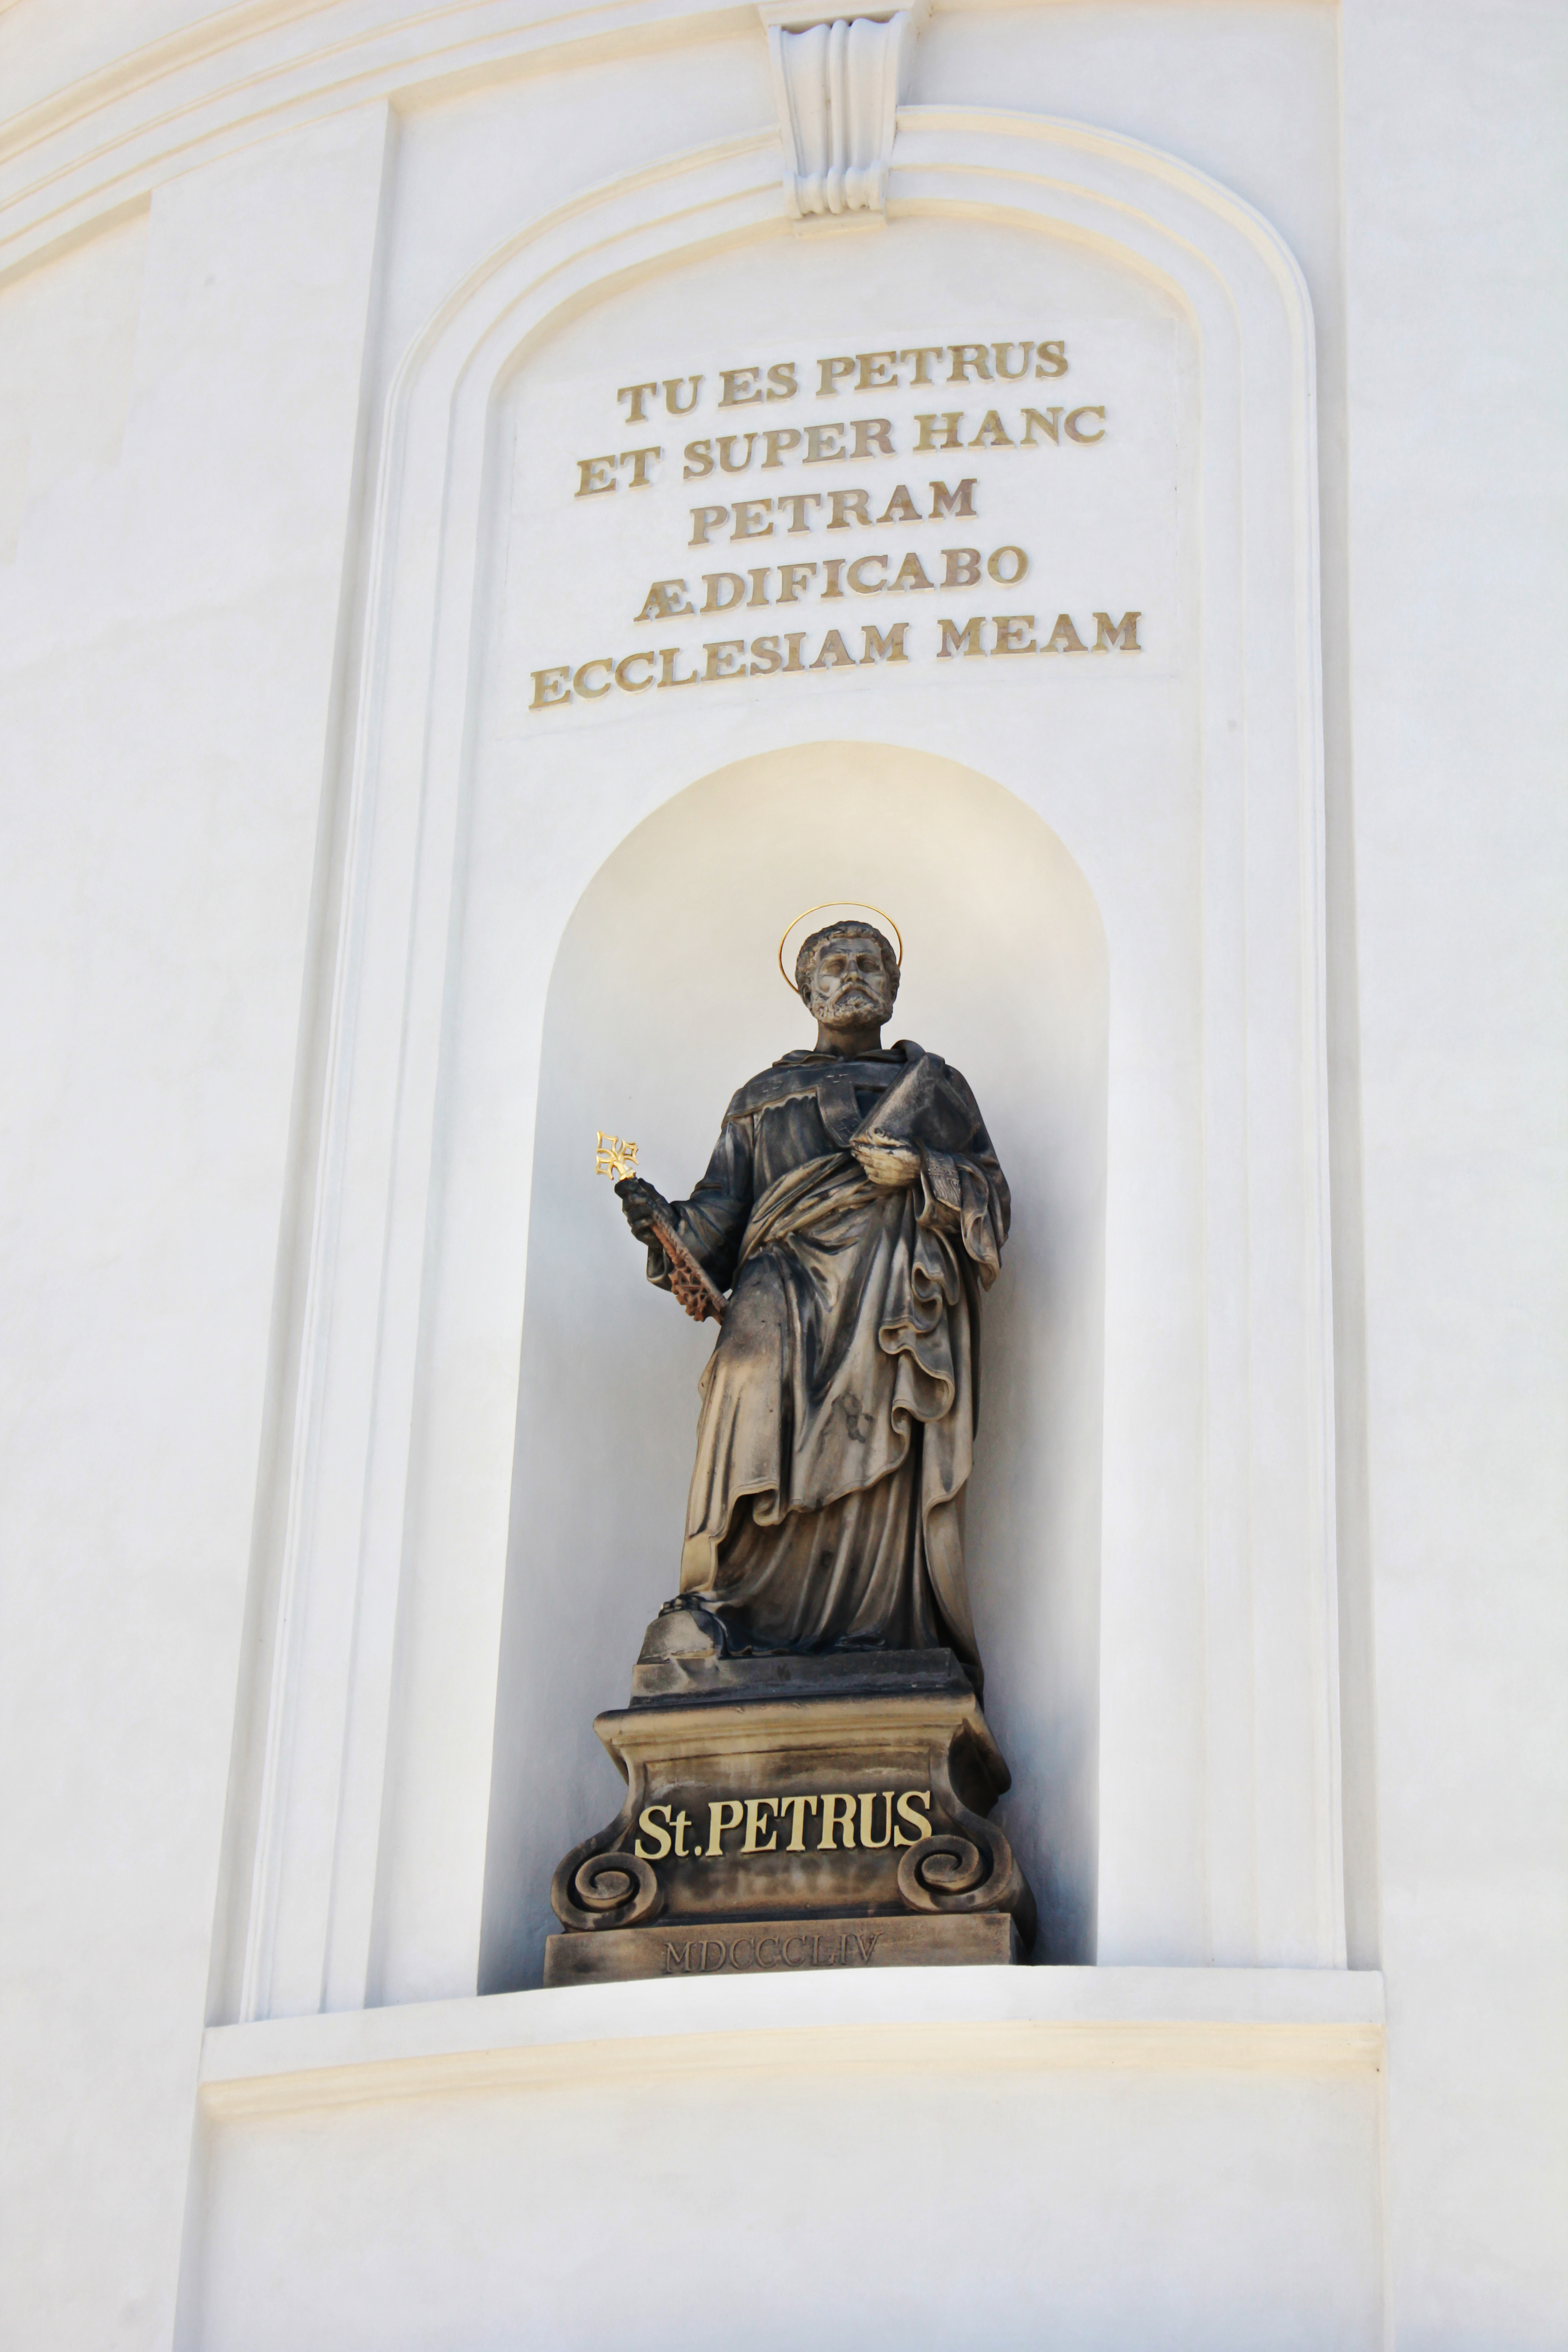
white, monument, statue, religion, grayscale, prague, black, monochrome, bw, blackandwhite, sculpture, creativecommons, art, stock, ccby, noir, blanc, 2d, carloszgz, myfavnew, cmstoolsphotoring, freeculturalworks, openlicense, freepictures, escultura, estatua, monumento, achromatic, negro, blanco, czechrepublic, notags, topost